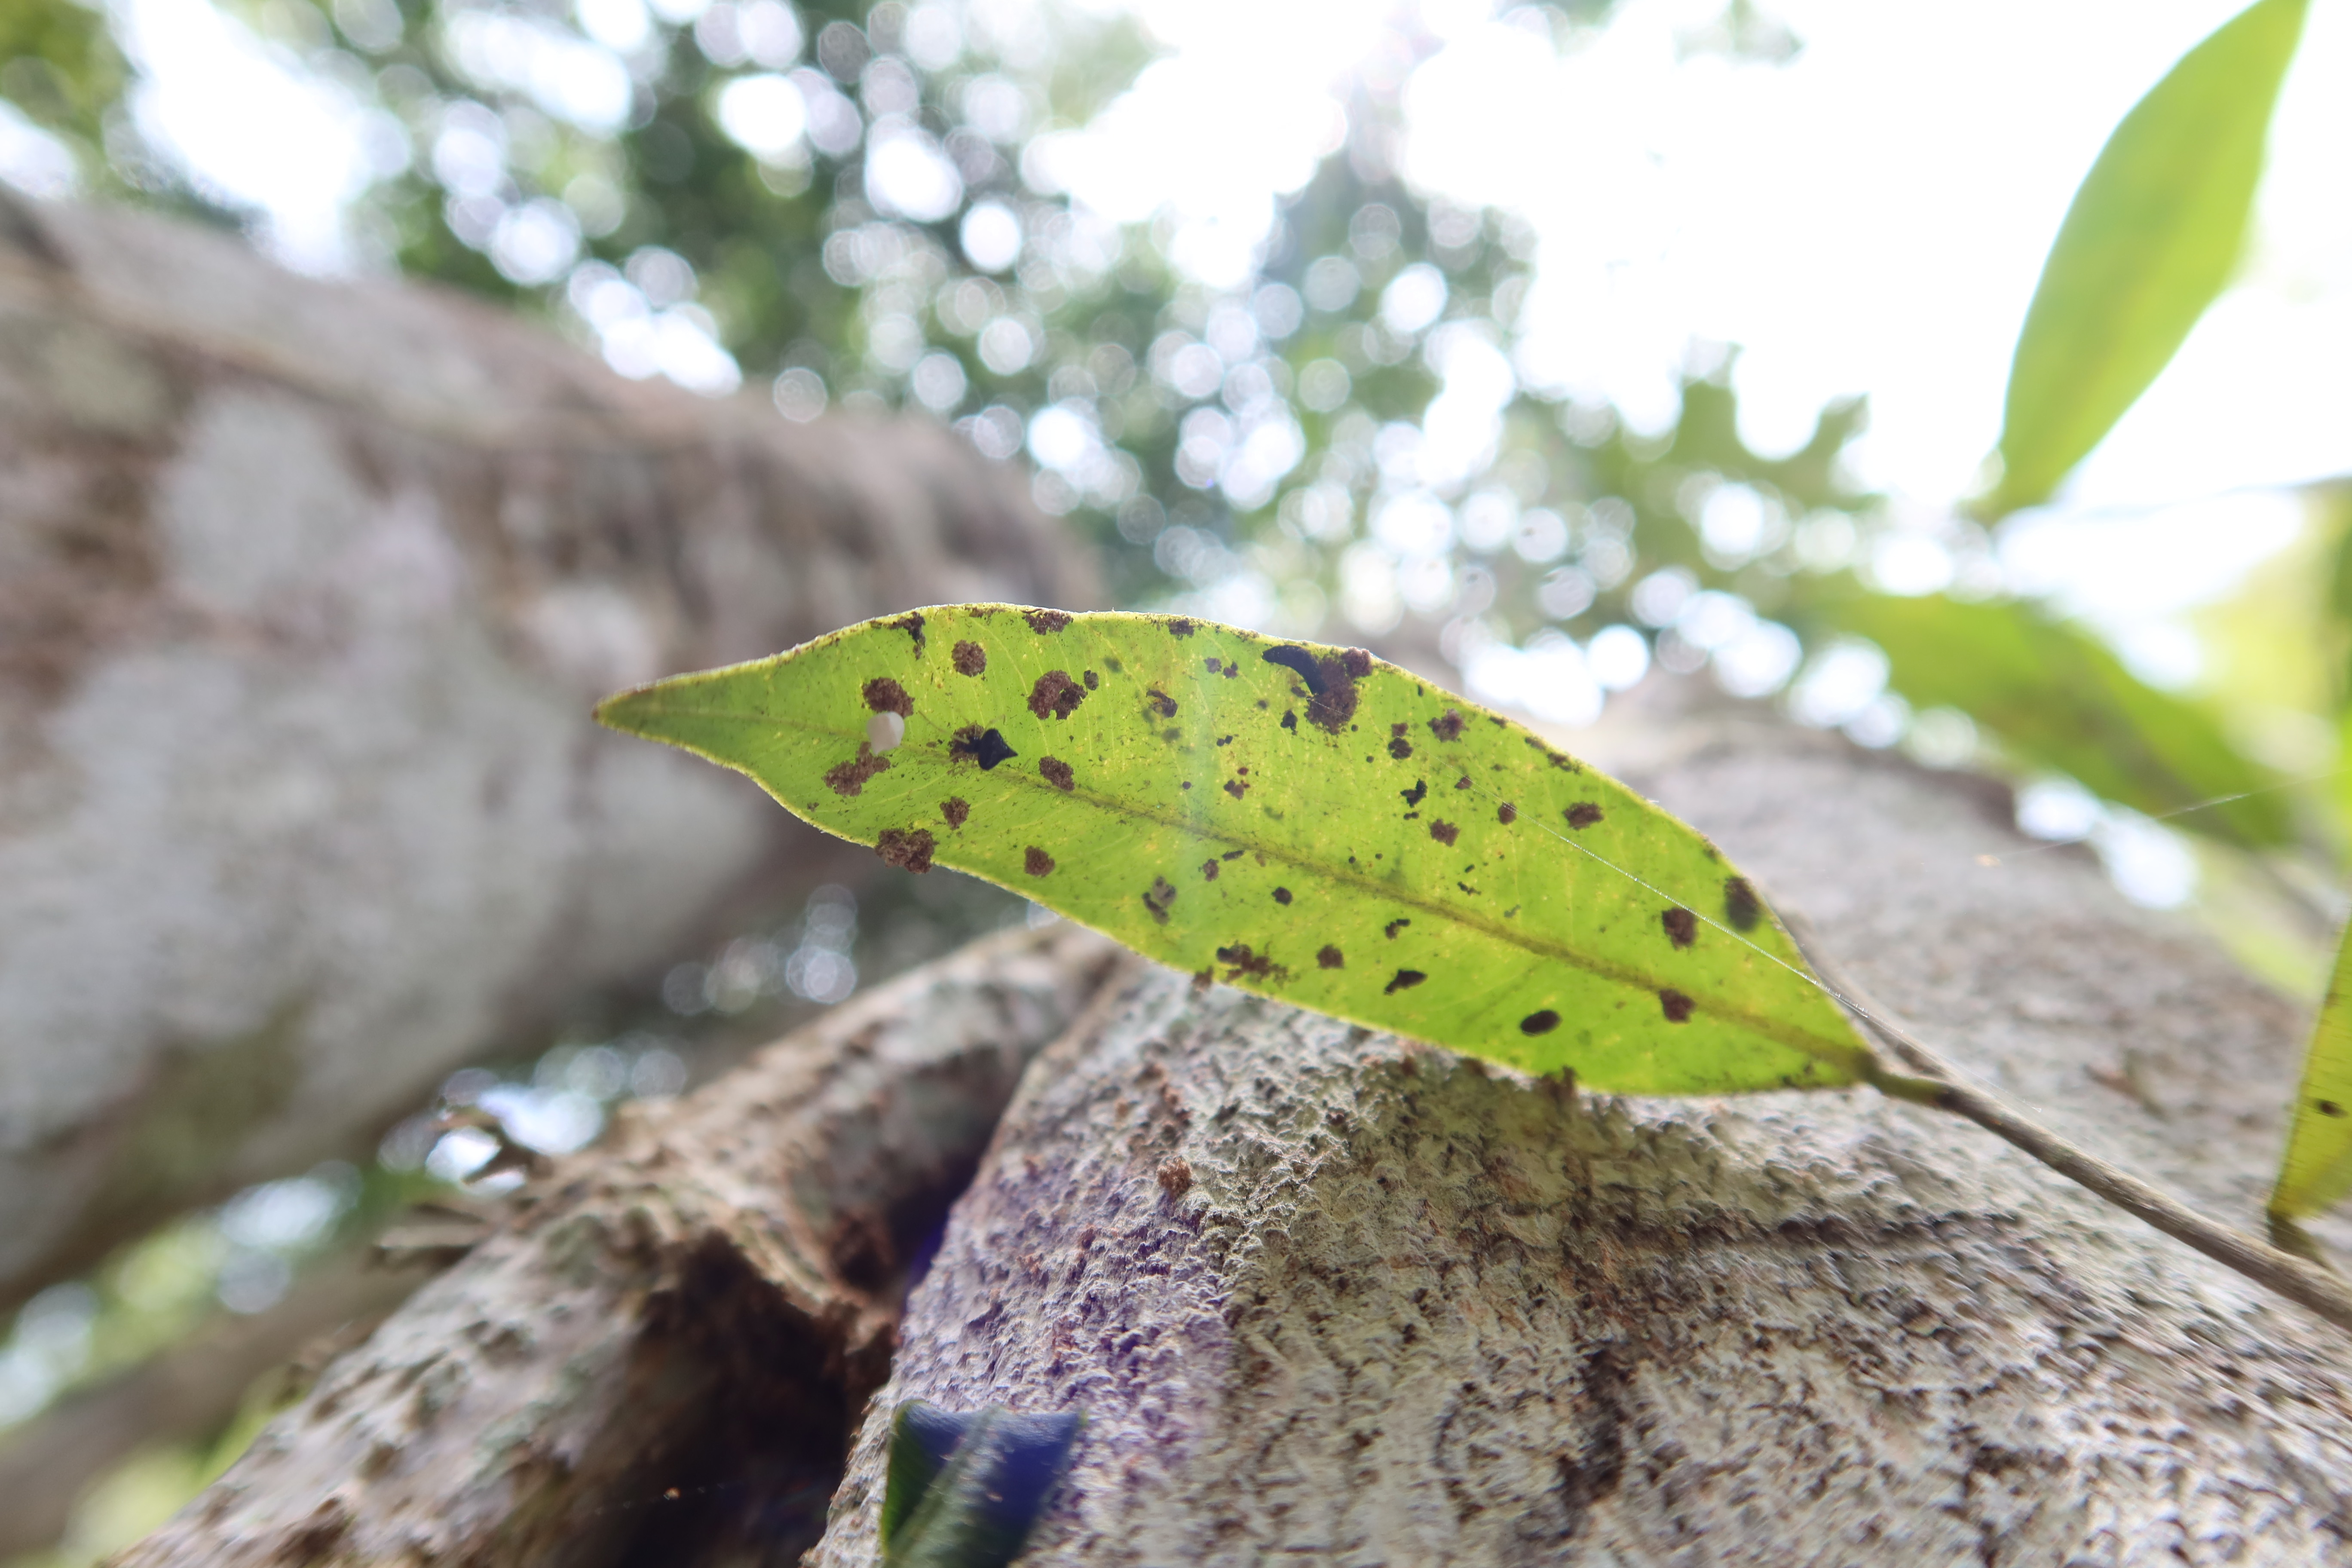
Label: Flea Beetles